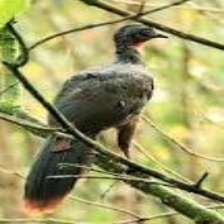
Species: BAND TAILED GUAN
Scientific name: PENELOPE ARGYROTIS